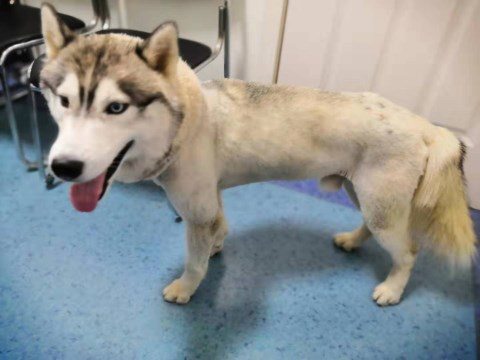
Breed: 1160-n000003-Siberian_husky